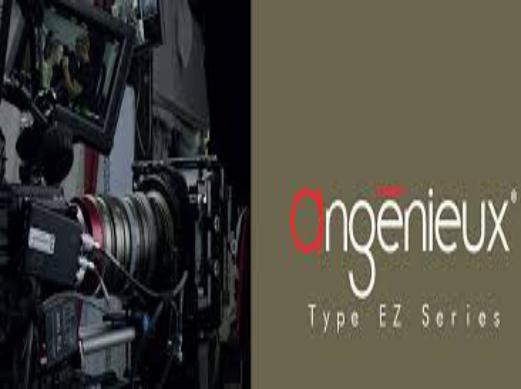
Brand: Angenieux
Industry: Electronic